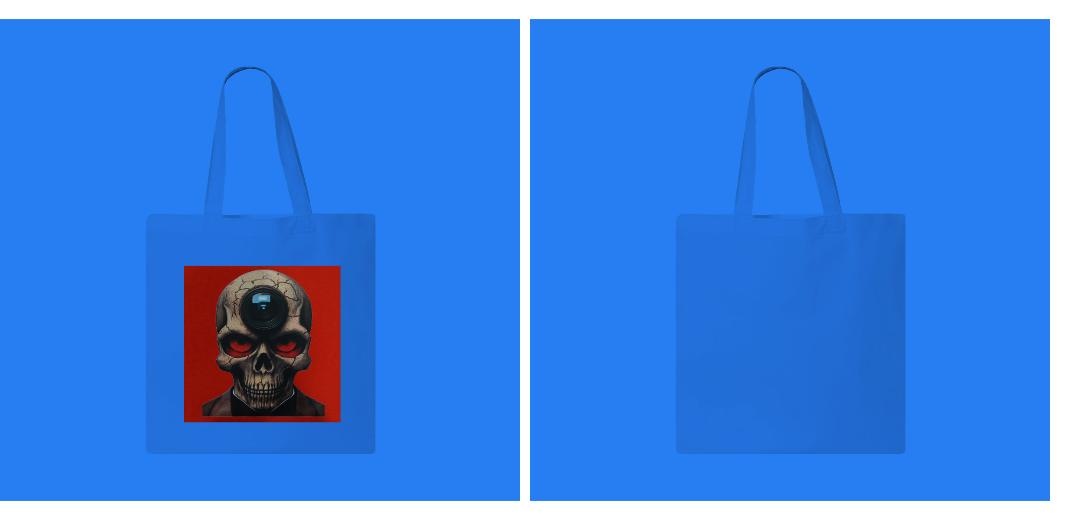
CUSTOM DTG TOTE BAG PRINTING
Brand: PrintPire
Category: Business & Industrial > Advertising & Marketing > Trade Show Displays > Totems